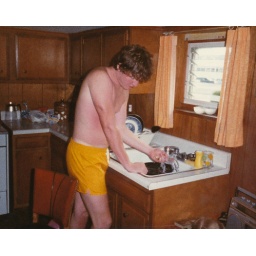
Tom in the kitchen at the beach house, 8/83